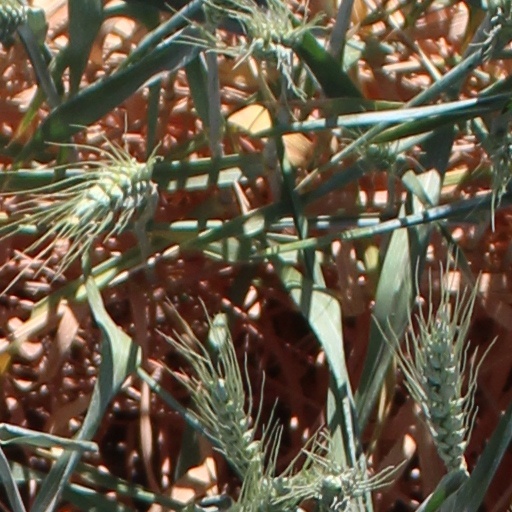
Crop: wheat